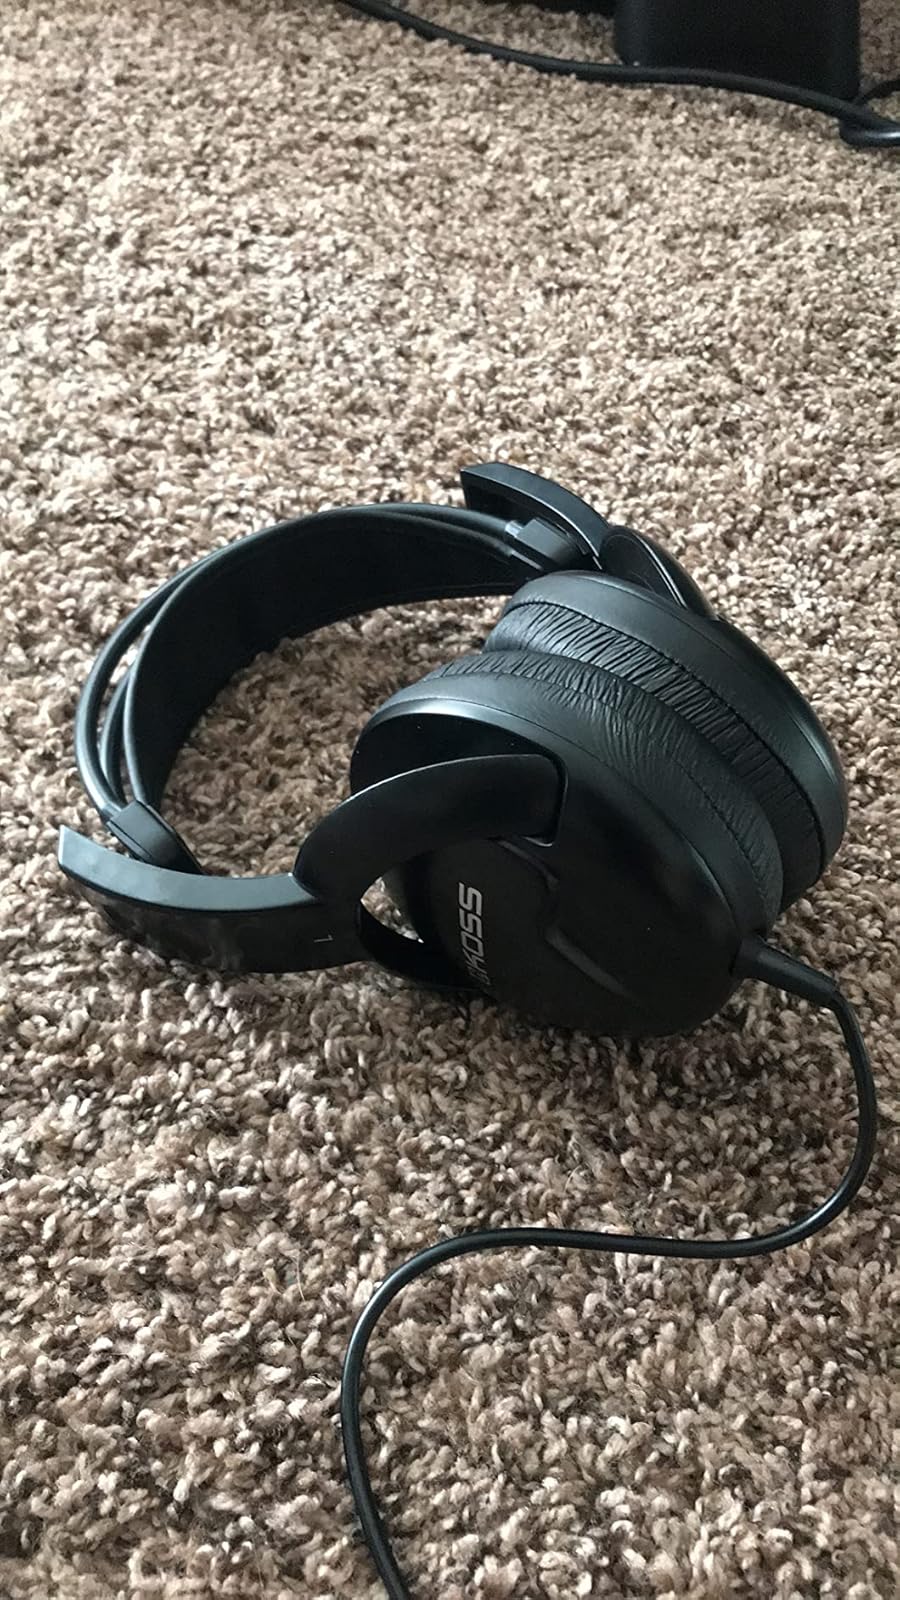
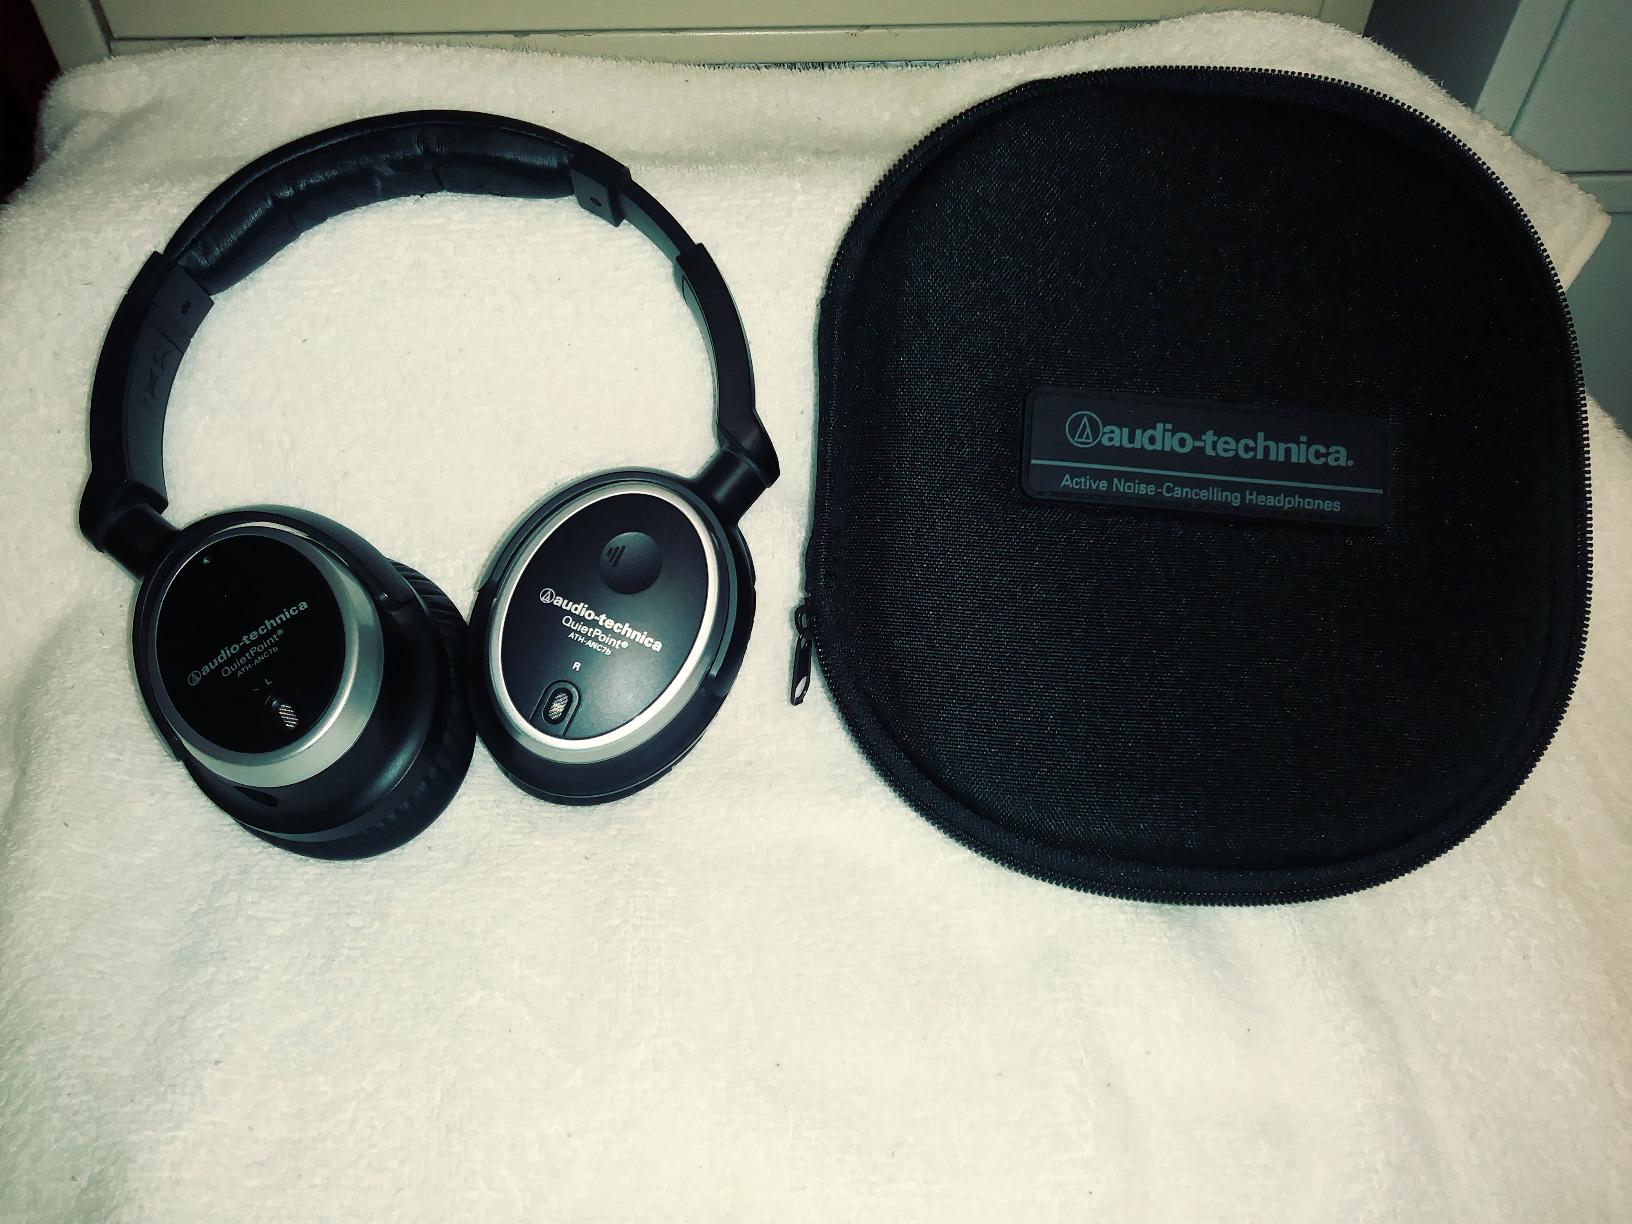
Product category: headphones
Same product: no